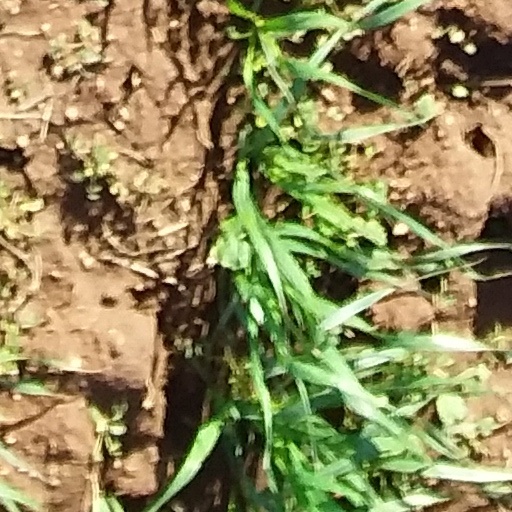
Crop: wheat